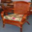
Label: chair